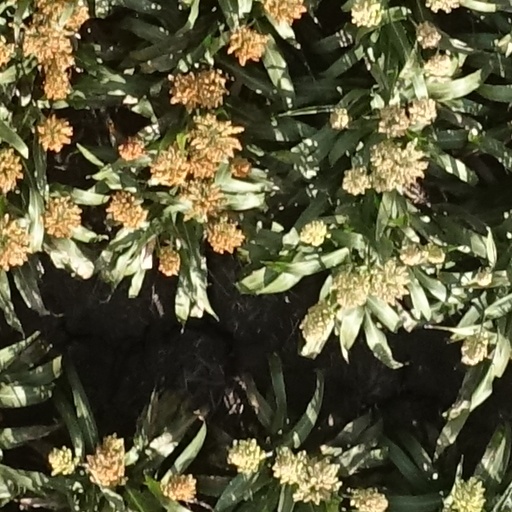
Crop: sorghum